Coltrane for Lovers

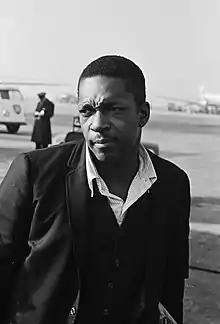
Coltrane in 1963

Shortly before completing his contract with Atlantic in May 1961, John Coltrane joined the newly formed Impulse! label, with whom the "Classic Quartet" would record. It is generally assumed that the clinching reason Coltrane signed with Impulse! was that it would enable him to work again with recording engineer Rudy Van Gelder, who had taped his Prestige sessions, as well as "Blue Train". It was at Van Gelder's new studio in Englewood Cliffs, New Jersey that Coltrane would record most of his records for the label.